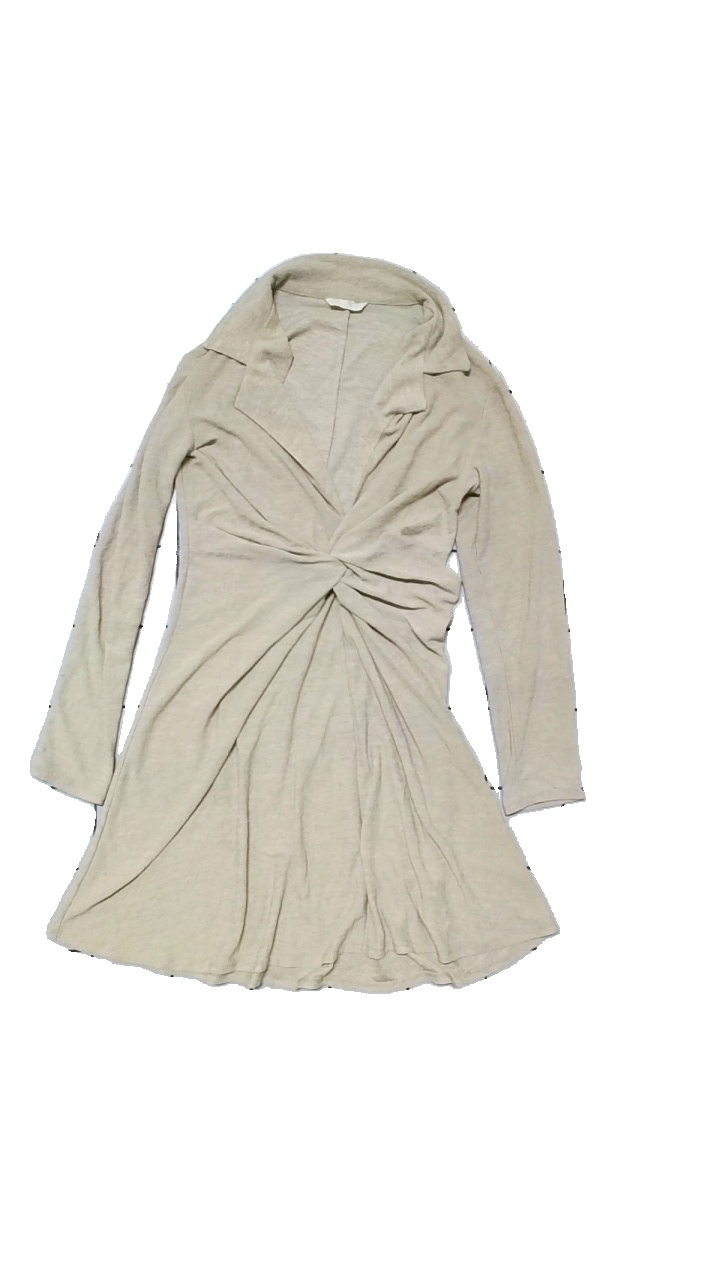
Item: Dress (Ladies)
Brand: H&m
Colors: Beige
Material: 99% polyester, 1% elastane
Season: Summer
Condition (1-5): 2
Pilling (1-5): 3
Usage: Reuse
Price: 50-100